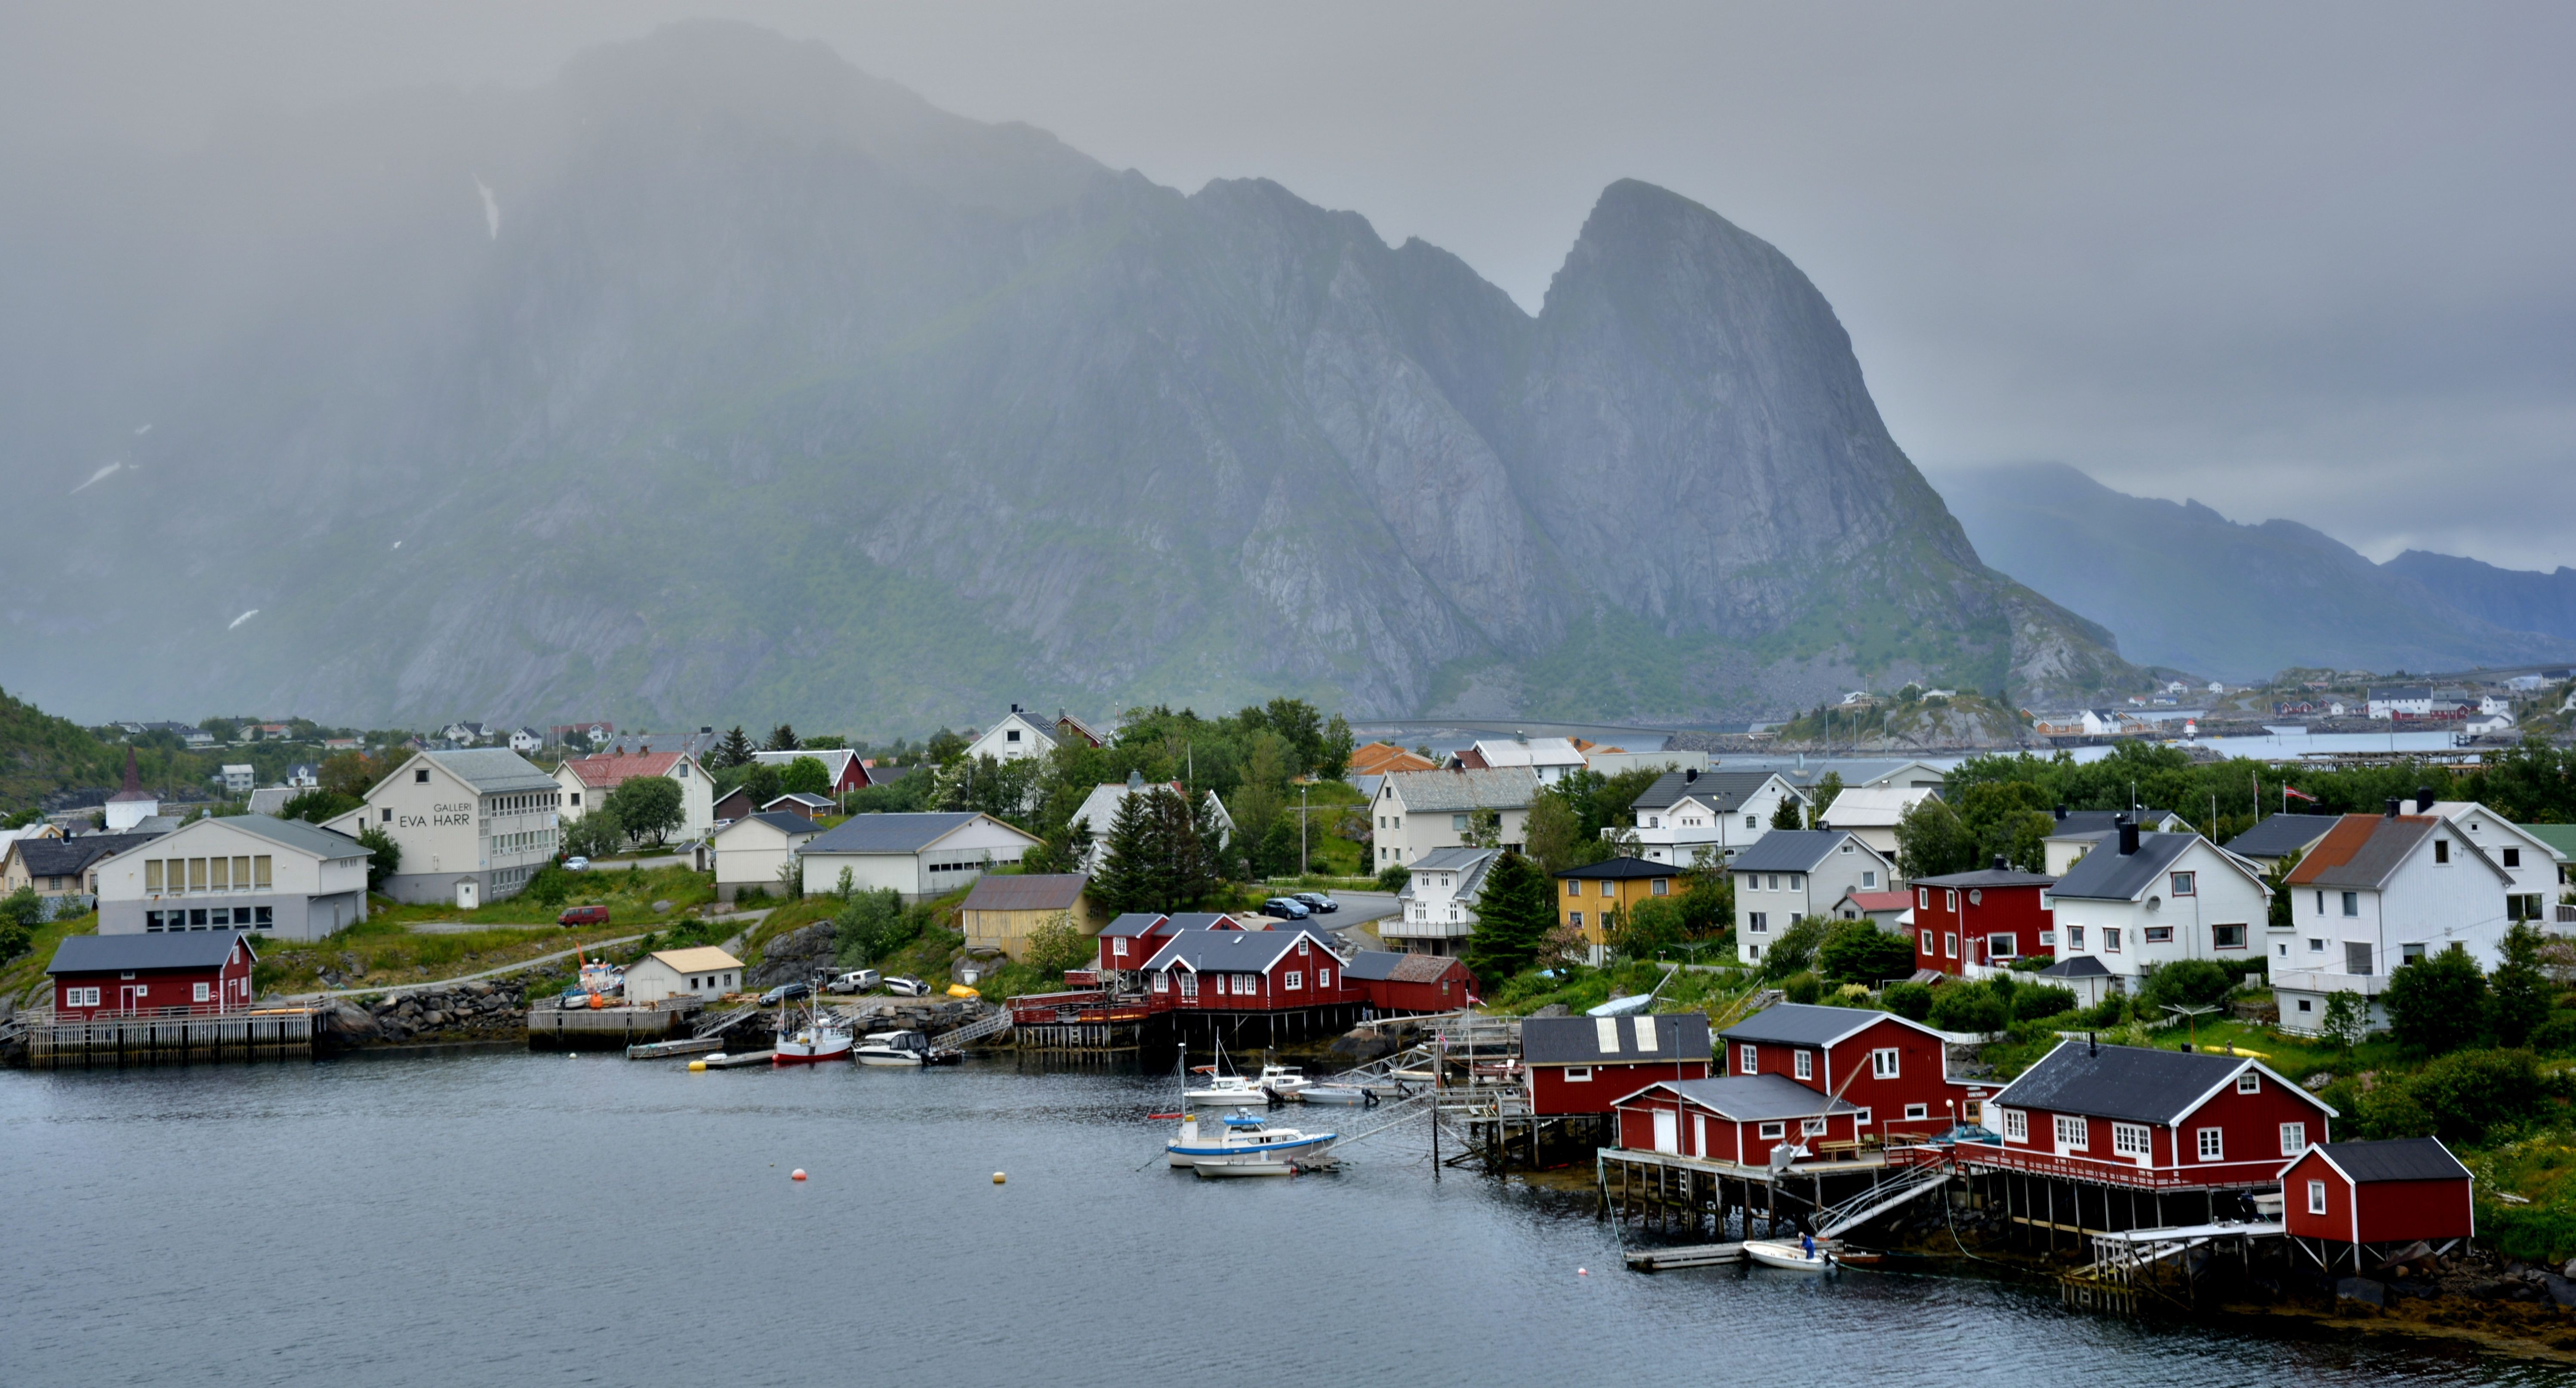
landscape, sea, coast, water, nature, mountain, sky, fog, cloudy, town, river, mountain range, foggy, vacation, travel, village, europe, vehicle, scenic, scenery, bay, fjord, arctic, tourism, body of water, outdoors, north, alps, islands, norway, norwegian, scandinavia, nordic, nordland, landform, lofoten, reine, fisherman's village, moskenesoya, geographical feature, glacial landform